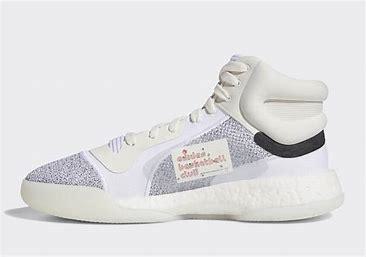
Brand: Adidas
Model: Marquee Boost